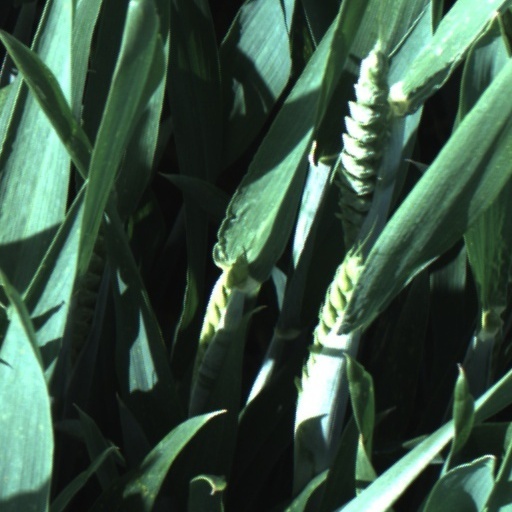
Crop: wheat